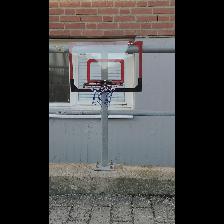
Label: NonHuman